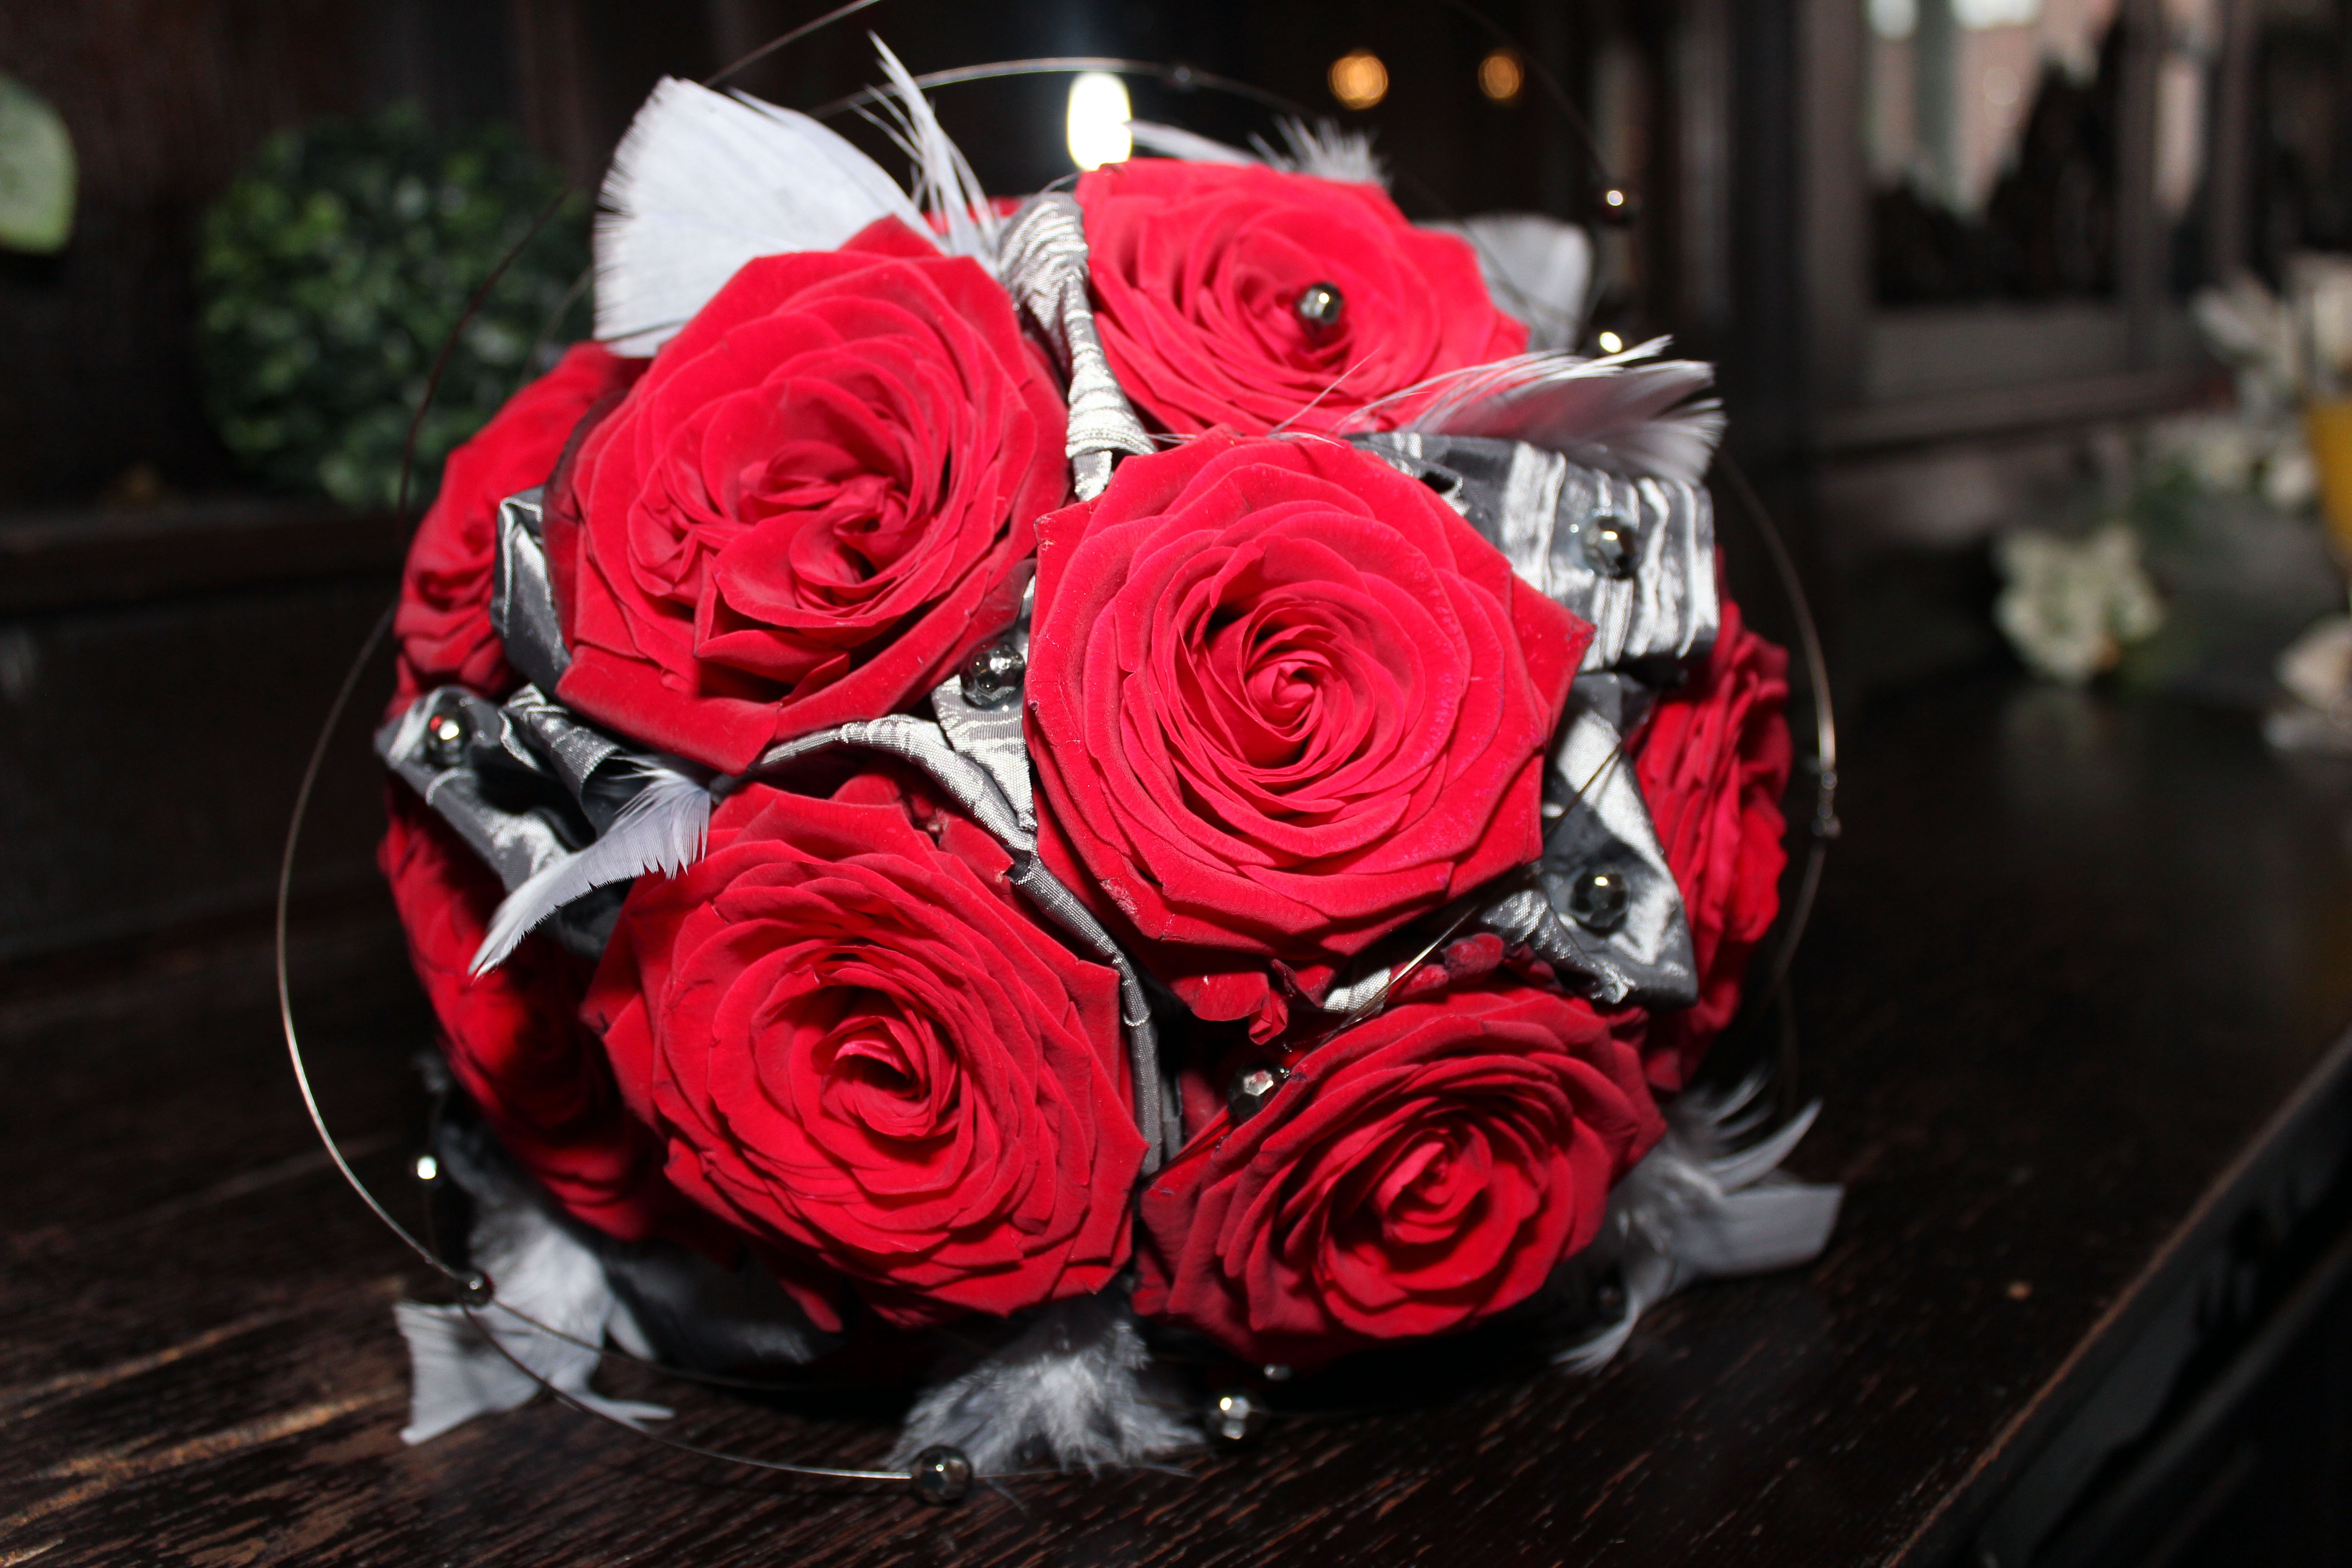
plant, flower, petal, celebration, love, bouquet, rose, red, symbol, romance, pink, wedding, flowers, roses, wedding bouquet, floristry, marry, rose bloom, bridal bouquet, flowering plant, garden roses, rose family, flower bouquet, cut flowers, floral design, land plant, flower arranging